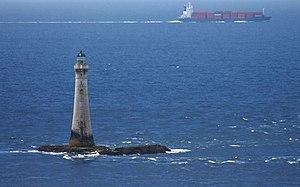
Calf of Man, en mannois Yn Cholloo, est une île de la mer d'Irlande située au sud-ouest de l'île de Man à laquelle elle est rattachée politiquement. Les deux îles sont séparées par le Calf Sound, en français « détroit de Calf », en mannois Yn Cheyllys, ou plus simplement The Sound. Seules deux personnes vivent de manière saisonnière sur l'île qui comporte une des plus grandes densités de phares au monde.
Le phare de Chicken Rock est un phare maritime, propriété du Northern Lighthouse Board et situé sur le récif de Chicken Rock, au sud-ouest de Calf of Man en mer d'Irlande, à 4 500 mètres au sud-ouest du cap de Spanish Head sur l'île de Man.